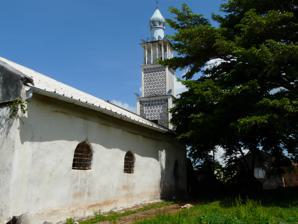
Building: Tsingoni Mosque
Country: Unknown
Year built: 1538
Mosque in Tsingoni, Mayotte Tsingoni Mosque Mosquée de Tsingoni Religion Affiliation Islam Location Location Tsingoni, Mayotte Shown within Mayotte Geographic coordinates 12°47′23.2″S 45°06′23.2″E / 12.789778°S 45.106444°E / -12.789778; 45.106444 Architecture Type Mosque Date established 1538 Monument historique The Tsingoni Mosque ( French : Mosquée de Tsingoni ) is a mosque in Tsingoni, Mayotte . It is considered the earliest established mosque in France. History The exact date of the establishment of the mosque is subject to dispute. One source places the construction of the mosque at 1538. Researchers alternatively date the establishment of the mosque at around 1441. In 1994, a new minaret for the building was erected. In 2016, it mosque was classified as French historical monument . Beginning 2019, the mosque underwent renovation with a cost of €2 million. See also Islam in Mayotte List of mosques in France References